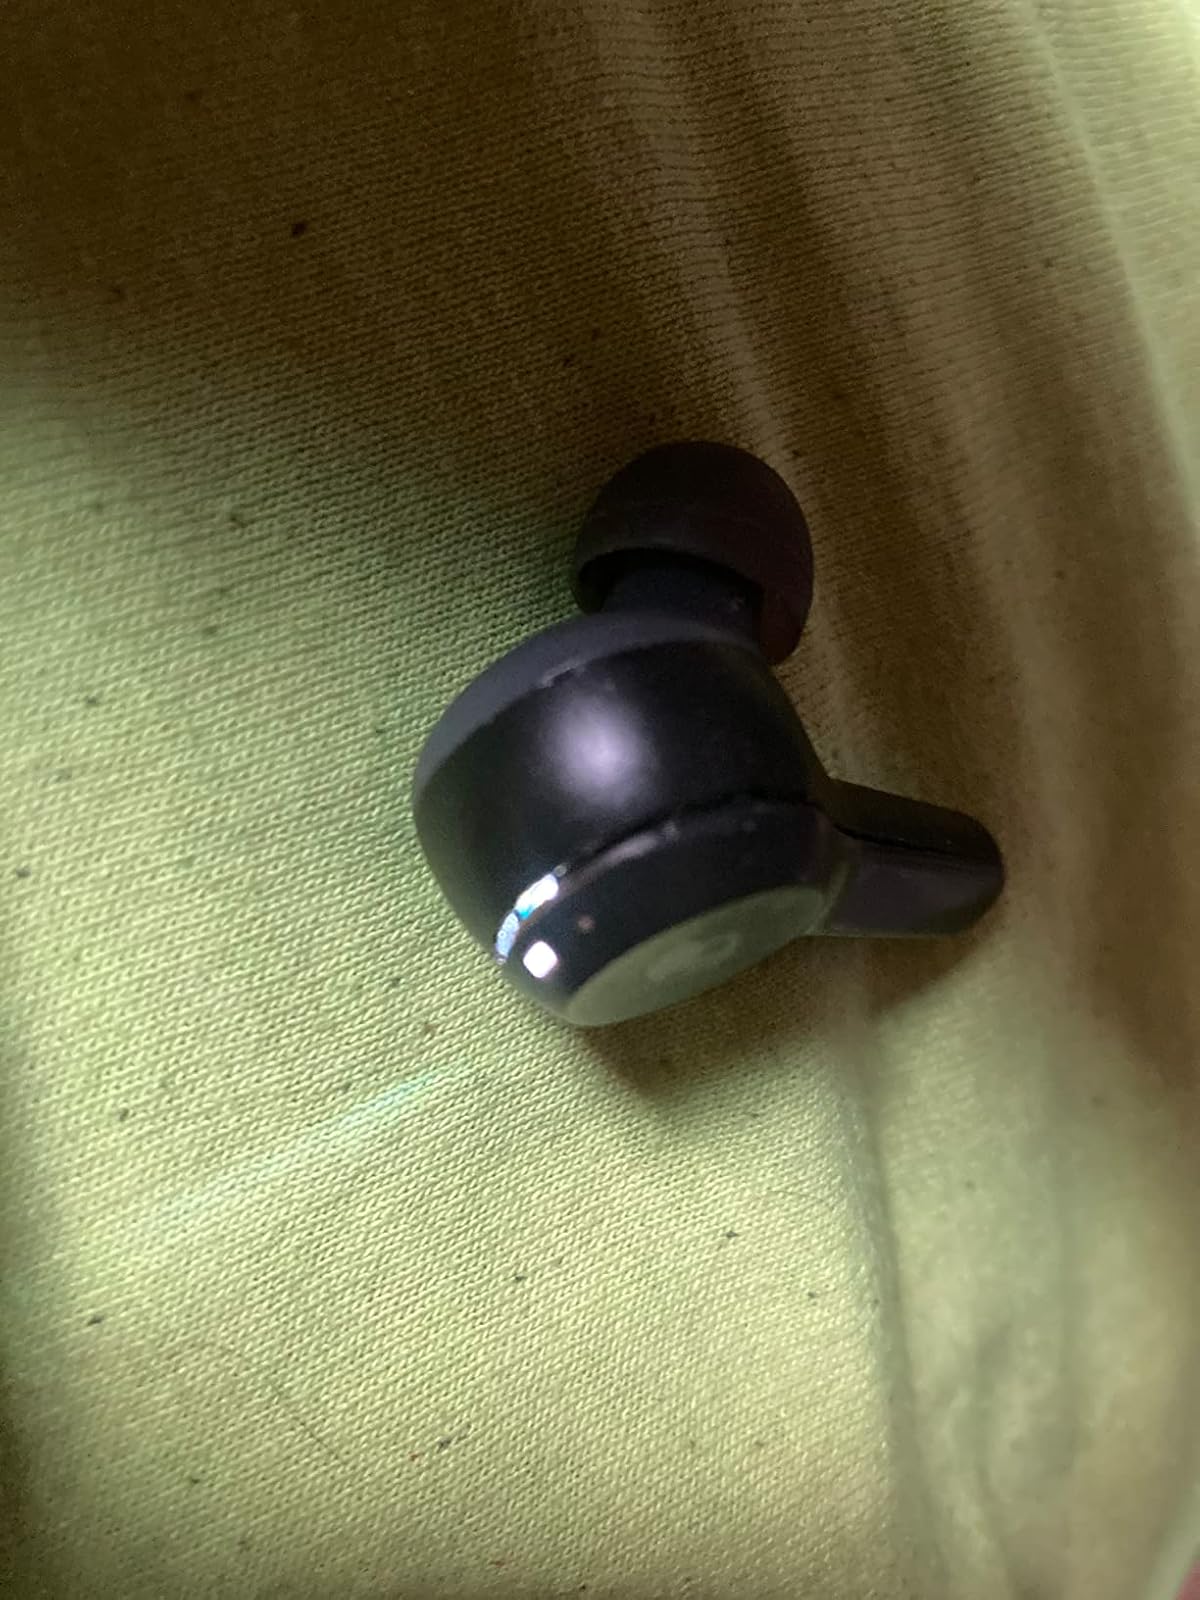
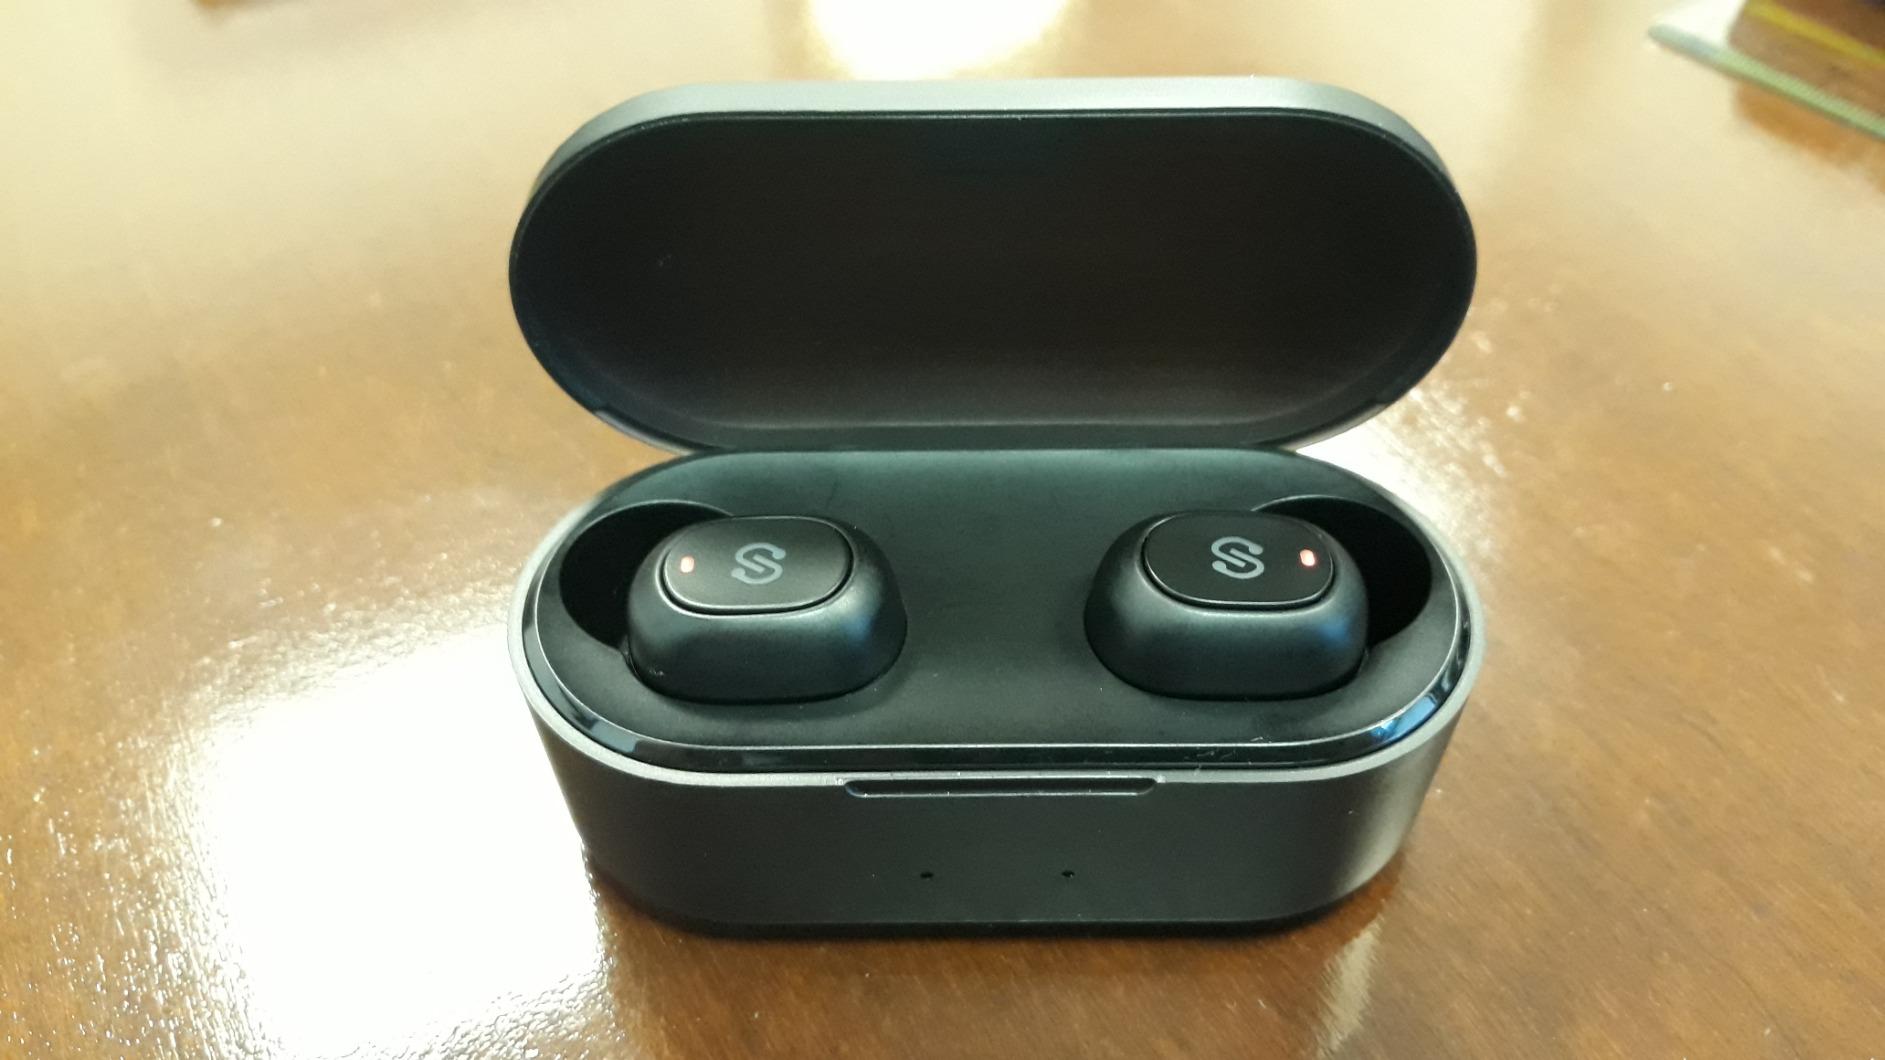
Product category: earbuds
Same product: no